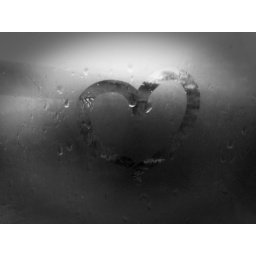
My outline of a heart on my vans foggy window. There's a bridge in the background.